Burnley

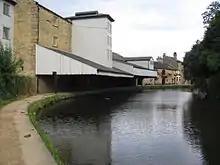
Burnley wharf on the Leeds and Liverpool Canal

The arrival of the Leeds and Liverpool Canal in 1796 made possible transportation of goods in bulk, bringing a huge boost to the area's economy and the town of Burnley was born. Dozens of new mills were constructed, along with many foundries and ironworks that supplied the cotton mills and coal mines with machinery and cast and wrought iron for construction. The town became renowned for its mill-engines, and the Burnley Loom was recognised as one of the best in the world.